War of the Keys

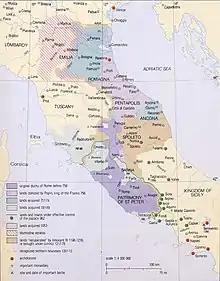
Map of central Italy, showing Lombardy, the Papal States and the Kingdom of Sicily

The War of the Keys (1228–1230) was the first military conflict between Frederick II, Holy Roman Emperor, and the Papacy. Fighting took place in central and southern Italy. The Papacy made strong gains at first, securing the Papal States and invading the Kingdom of Sicily, while Frederick was away on the Sixth Crusade. Upon his return, he defeated the papal forces, forcing Pope Gregory IX to begin peace talks. After drawn-out negotiations, the treaty of San Germano terminated the conflict with no territorial changes.